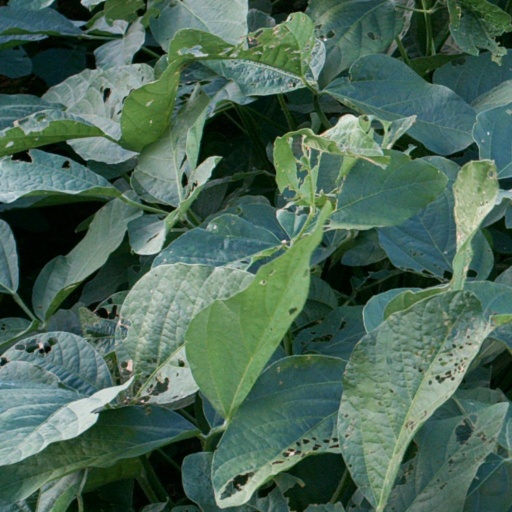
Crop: soybean